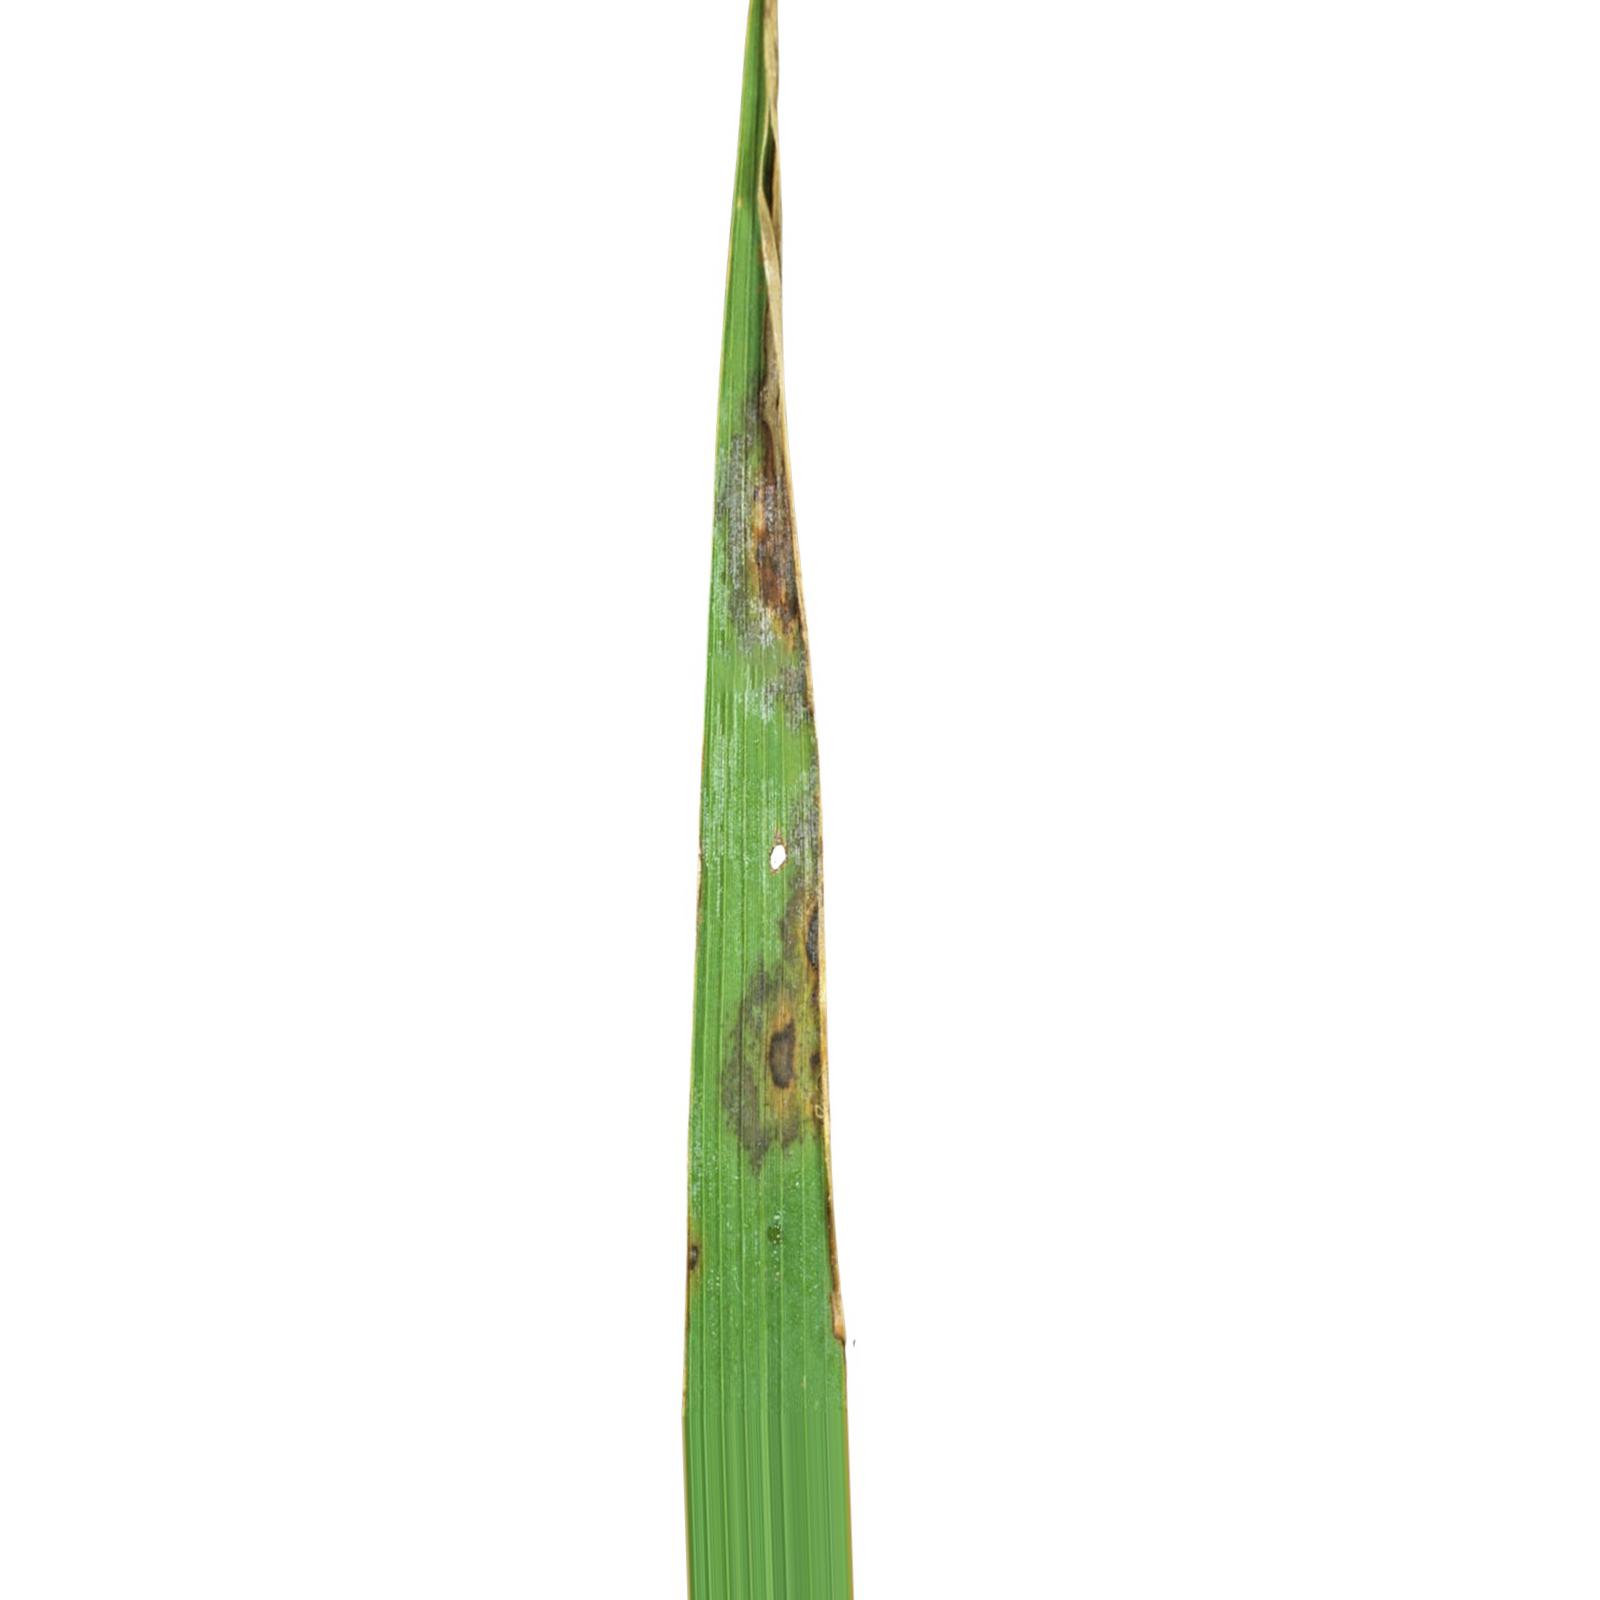
Nhãn: Bệnh Cháy lá ( Leaf scald )